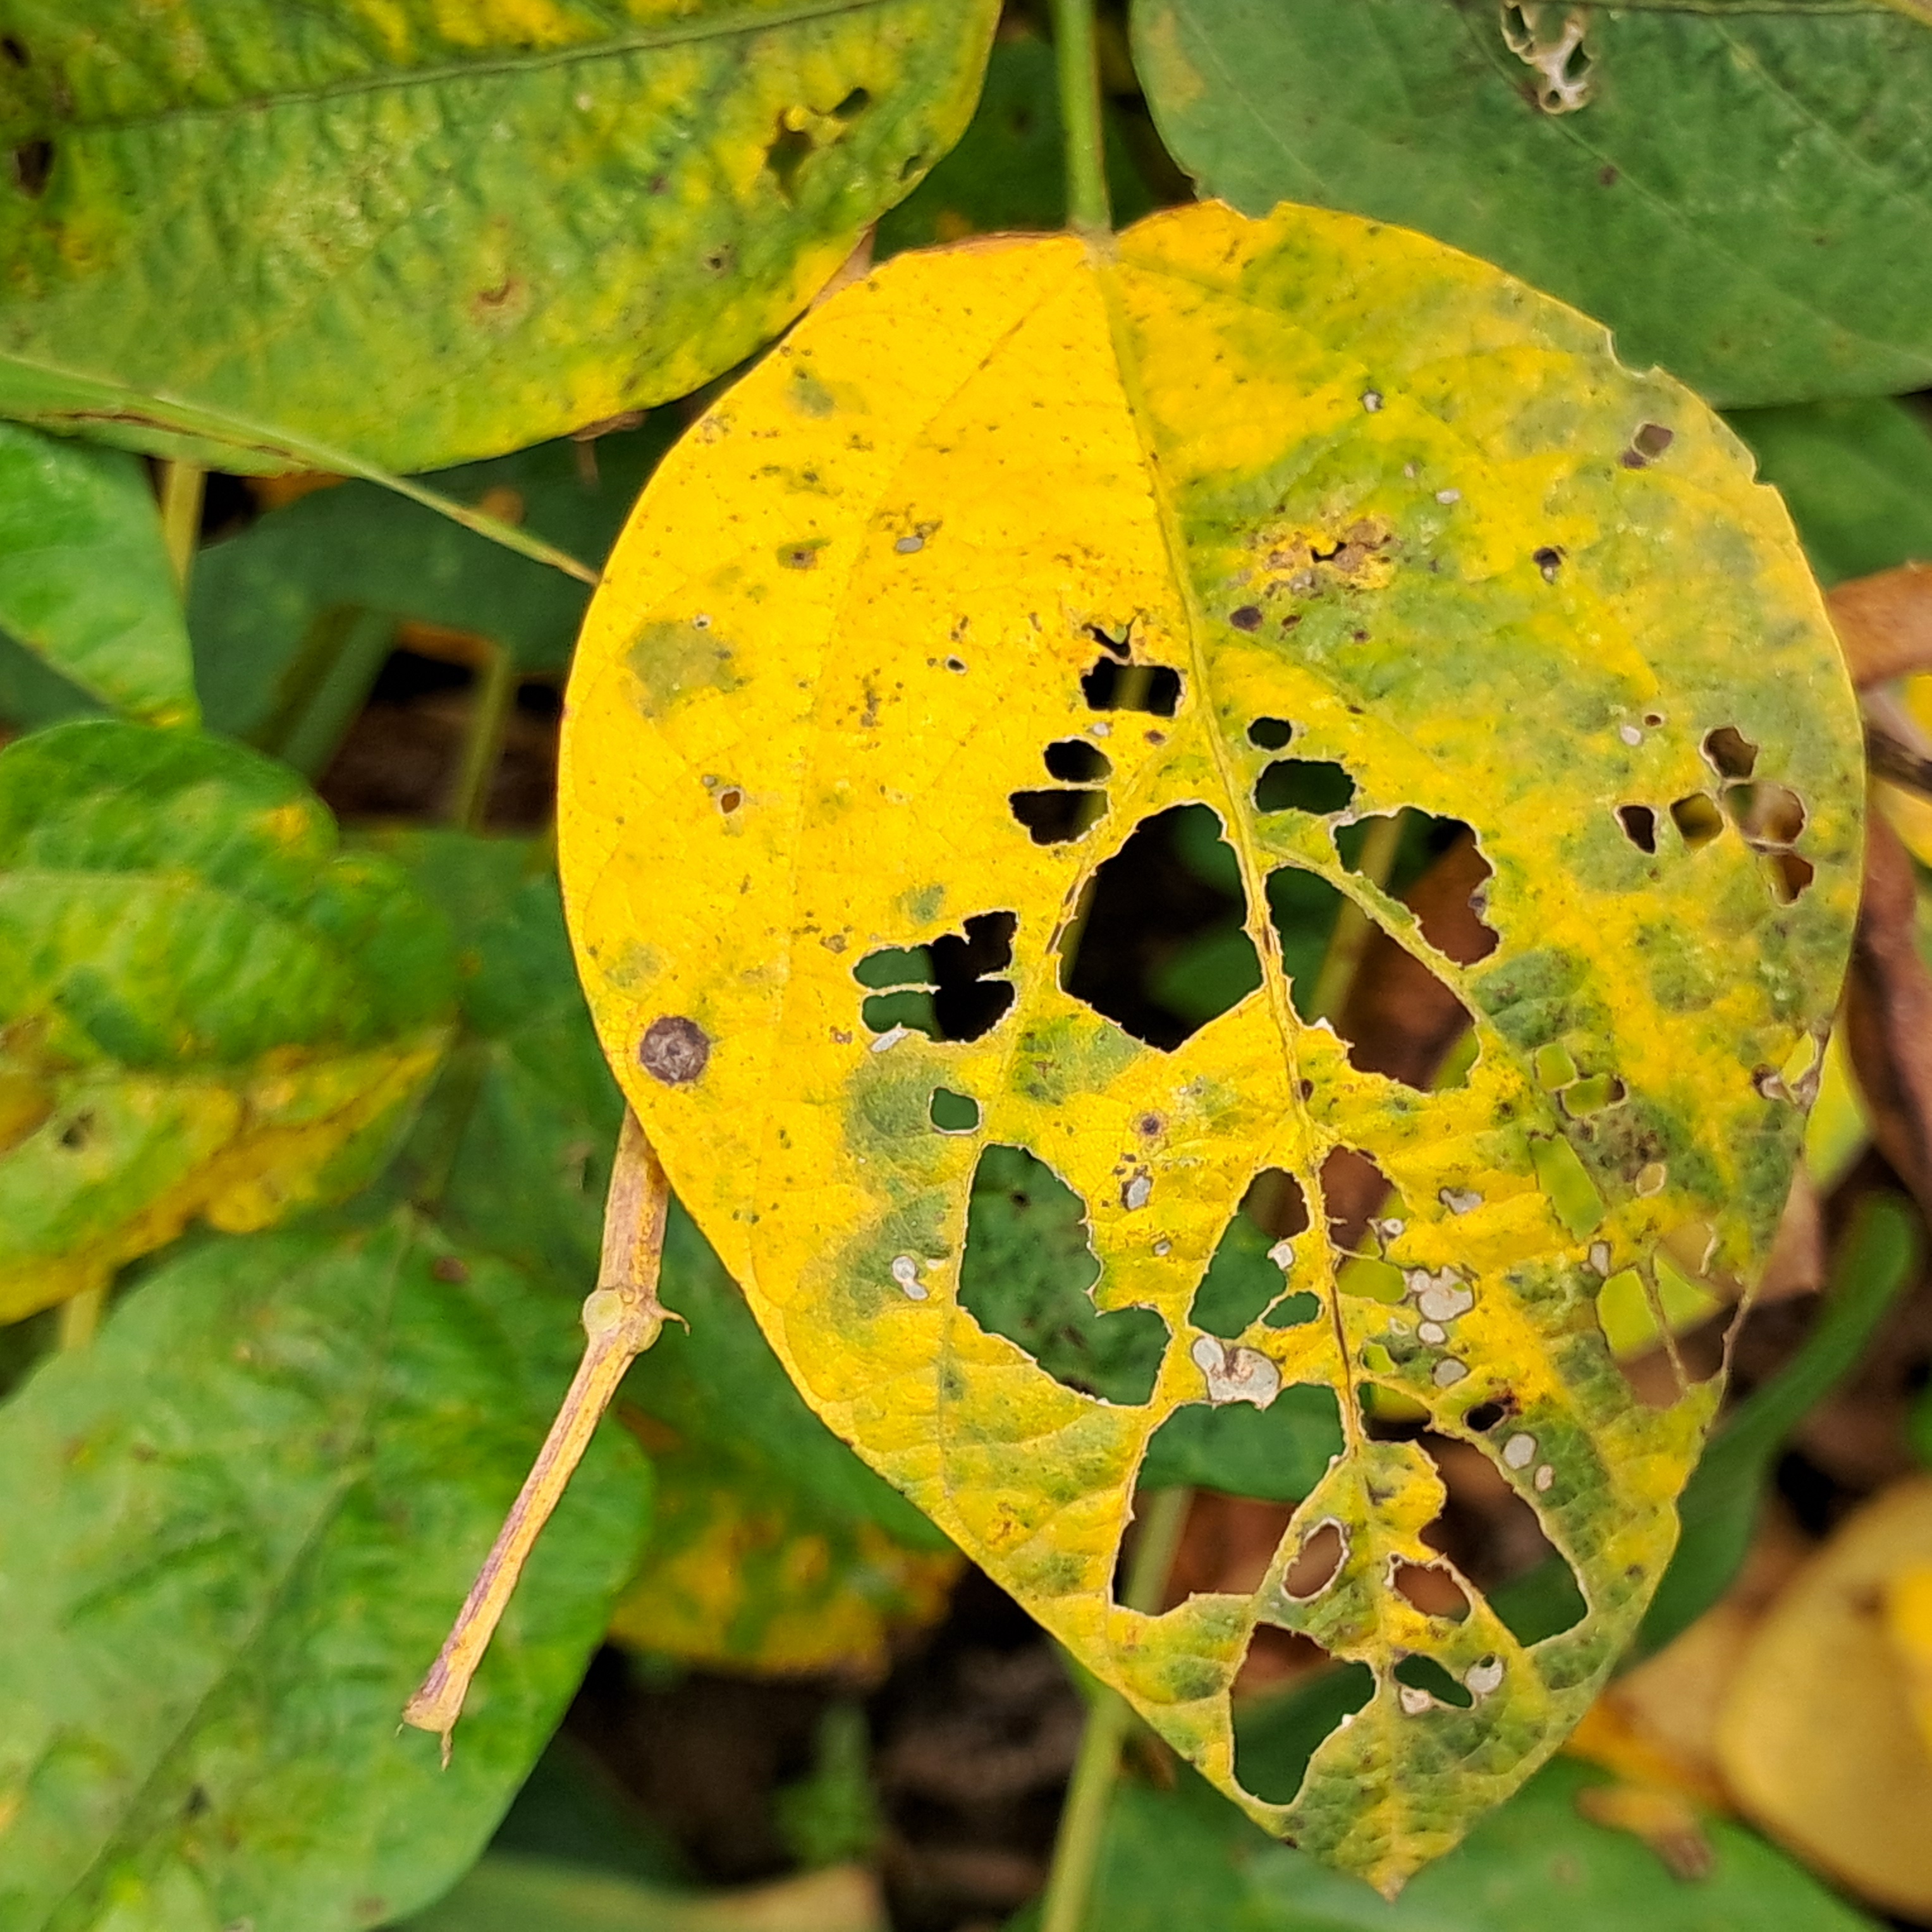
Label: Caterpillar_Semilooper_Pest